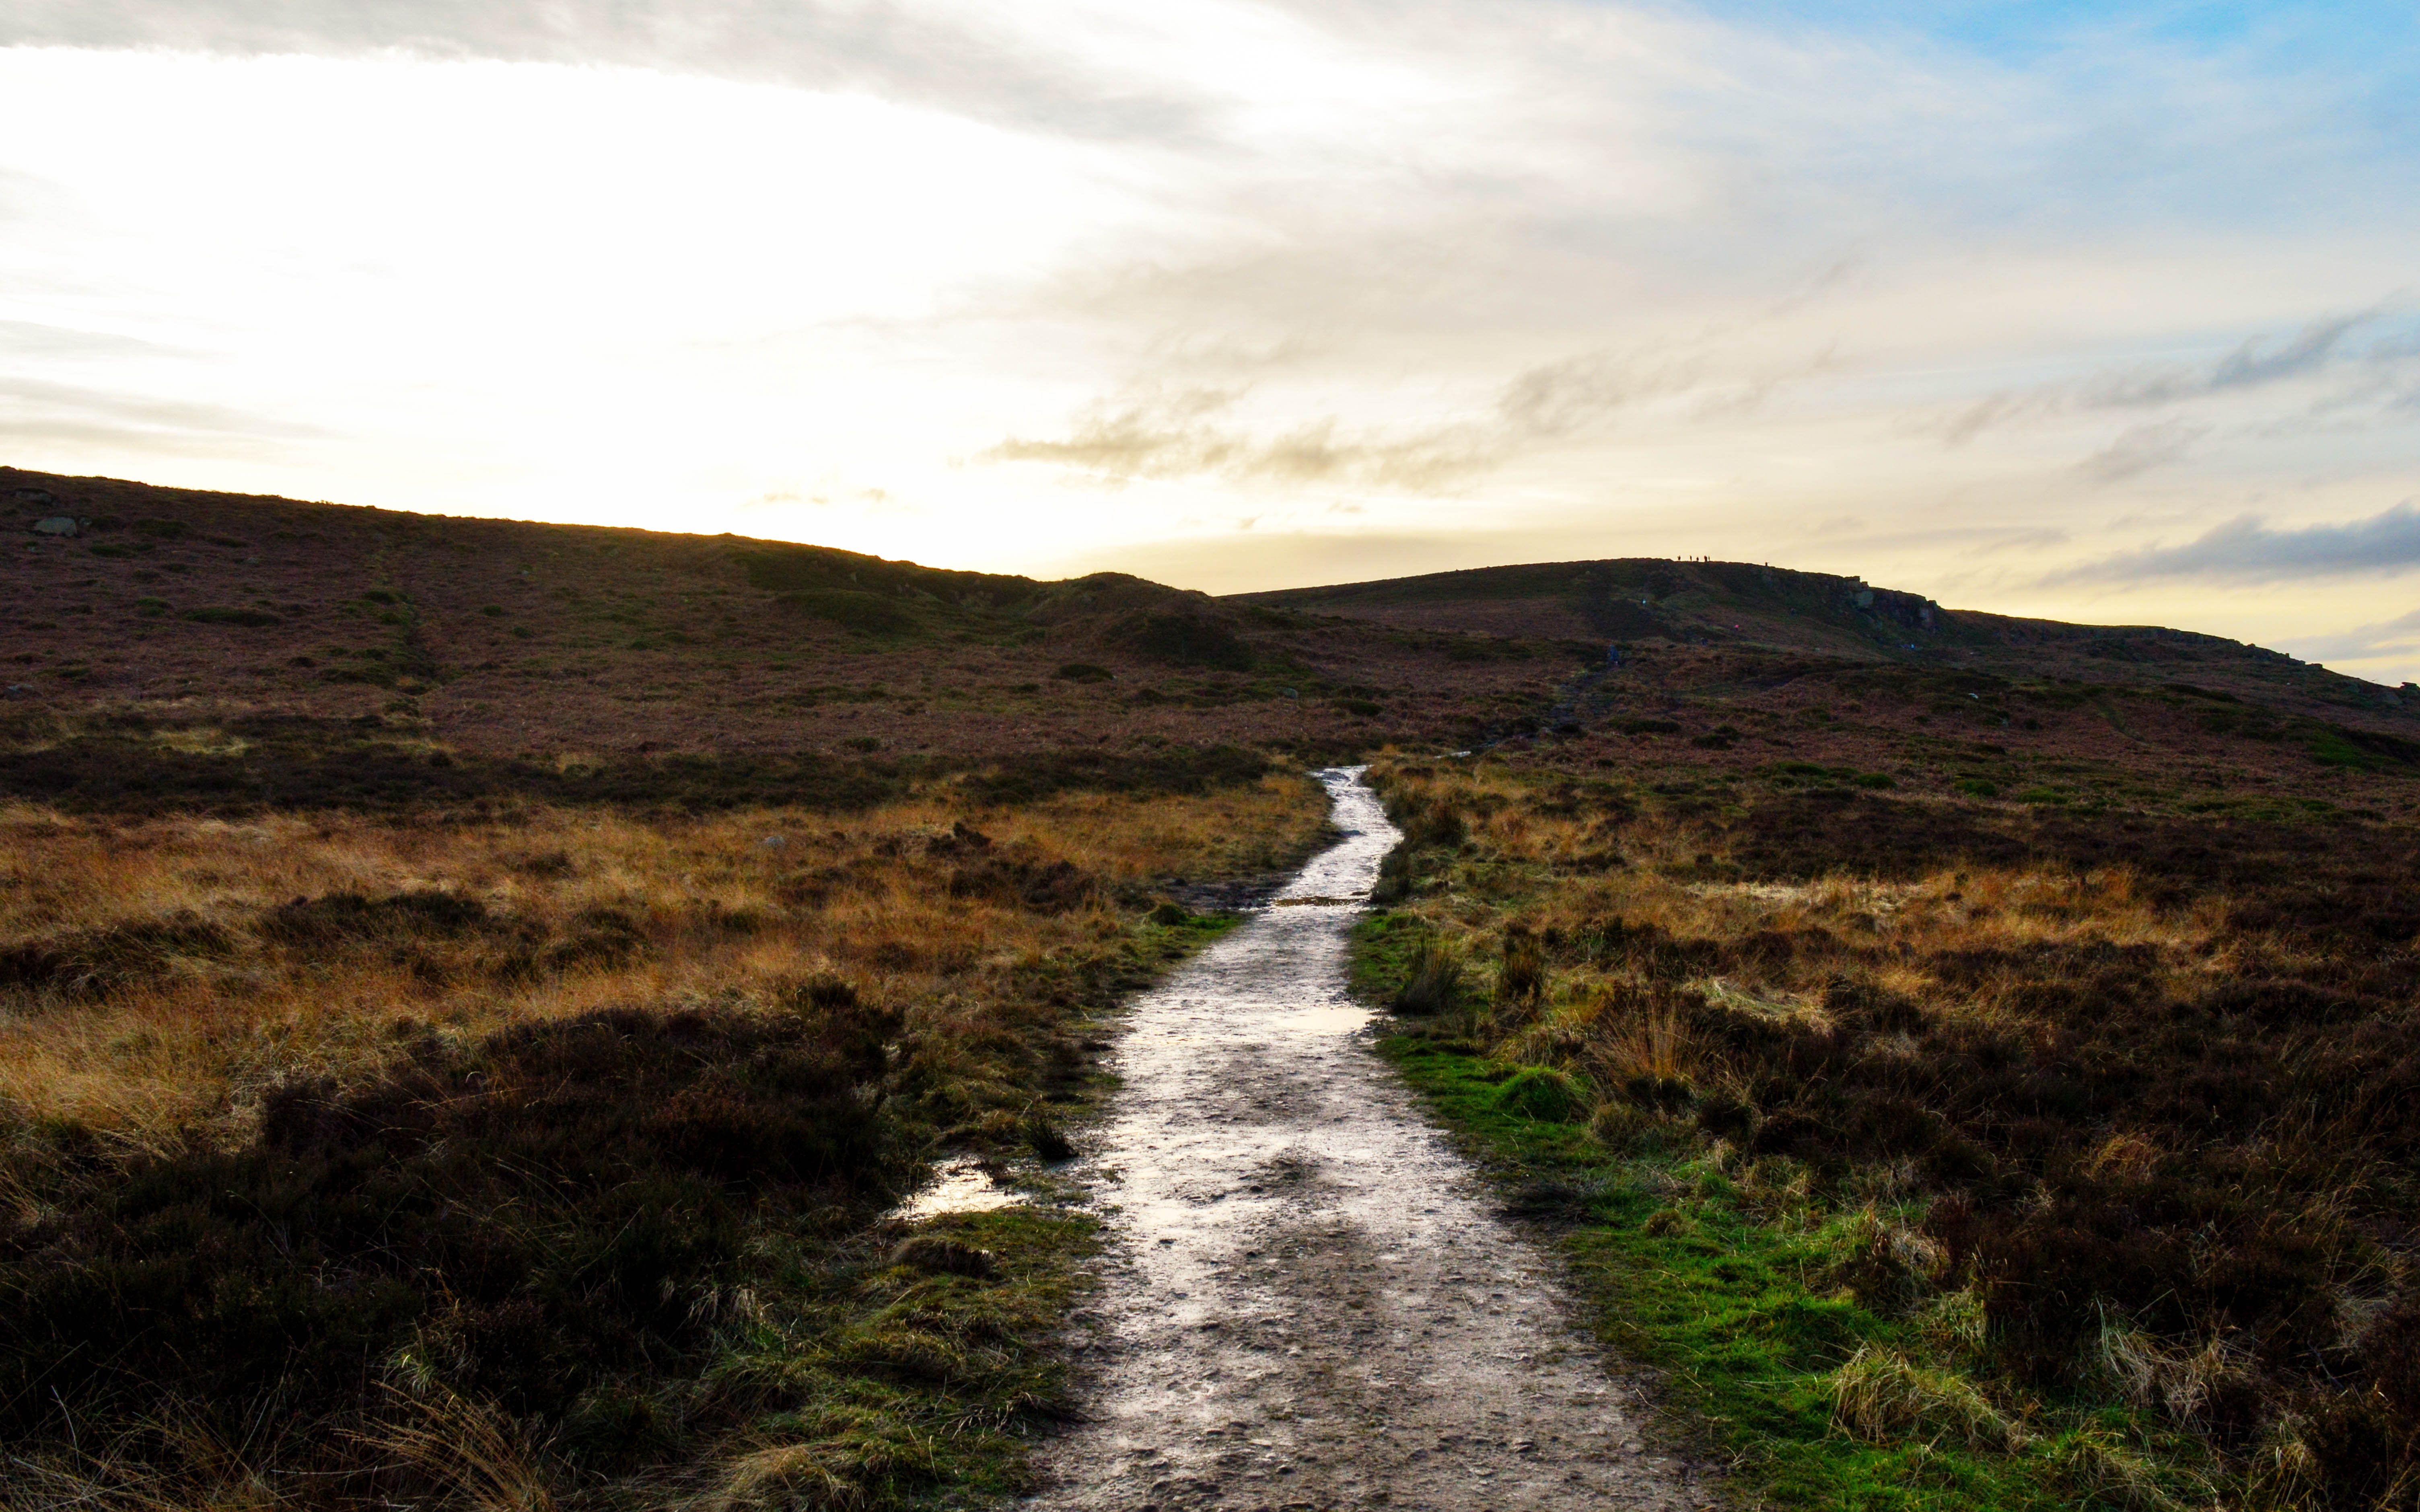
landscape, sea, coast, nature, path, outdoor, rock, wilderness, mountain, cloud, sunlight, hill, natural, scenery, highland, ridge, moor, fell, loch, rural area, landform, mountainous landforms